Sheriff Street

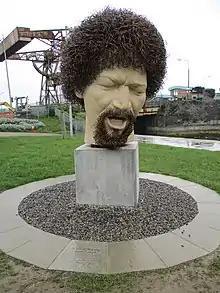
Sculpted head of a man with goatee and curly hair presented on a block. The pavement around it is circular. In the background, there is a neatly manicured lawn, and construction crane. There is a walkway and stream on right corner.

The street is one of a number of streets within the North Wall area named after positions and groupings related to Dublin Corporation and the City Assembly (an archaic name for Dublin Corporation and Dublin City Council) which first laid out the area in the 18th century on reclaimed ground including: Mayor Street, Guild Street, Commons Street (referring to the Common Council, the "commons" or lower house of the City Assembly of Dublin) and Alderman Way. Sheriff itself refers to the Sheriff of Dublin City, a position that existed from 1548 when it replaced the term "bailiff".